Social mobility

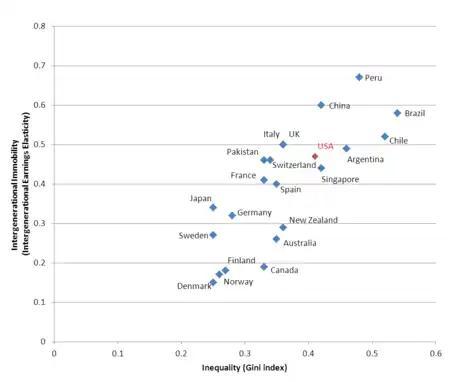
The Great Gatsby Curve, 2012. Higher equality of wealth correlates with higher social mobility for countries.

In a 2009 study, "", Wilkinson and Pickett conducted an exhaustive analysis of social mobility in developed countries. In addition to other correlations with negative social outcomes for societies having high inequality, they found a relationship between high social inequality and low social mobility. Of the eight countries studied—Canada, Denmark, Finland, Sweden, Norway, Germany, the UK and the US, the US had both the highest economic inequality and lowest economic mobility. In this and other studies, the US had very low mobility at the lowest rungs of the socioeconomic ladder, with mobility increasing slightly as one goes up the ladder. At the top rung of the ladder, mobility again decreases.